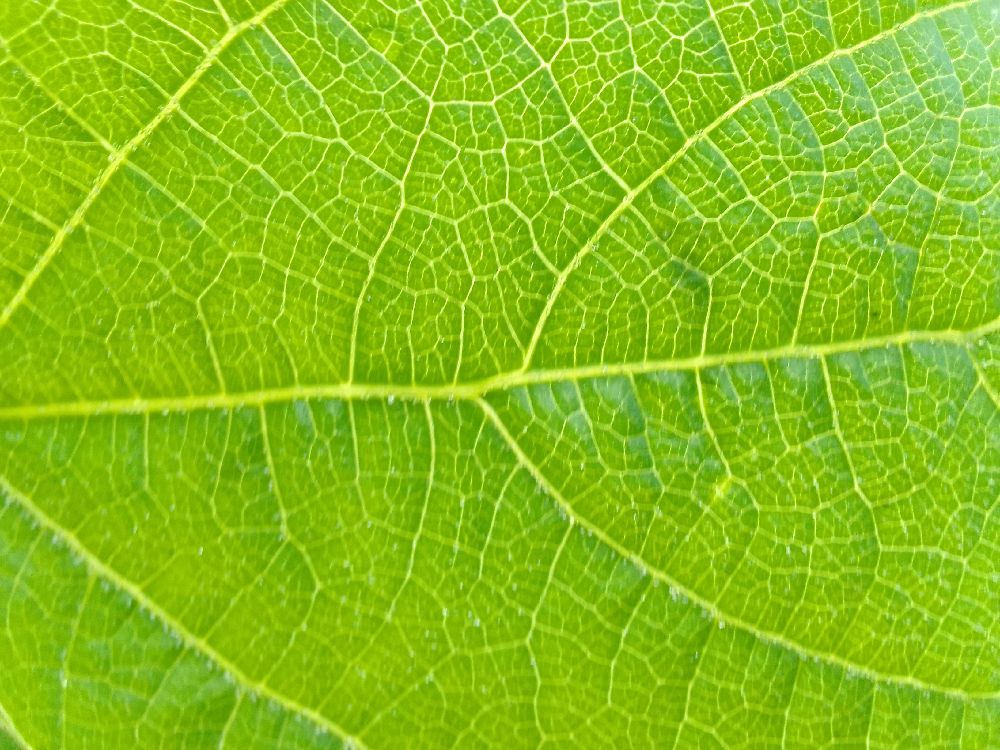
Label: healthy